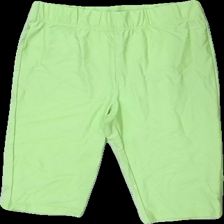
View: front
Type: Shorts
Category: Children
Brand: Only
Colors: Green
Material: 100% nylon
Cut: Regular, Tight
Size: S
Season: All
Trend: Sports
Price range: <50
Recommended usage: Reuse